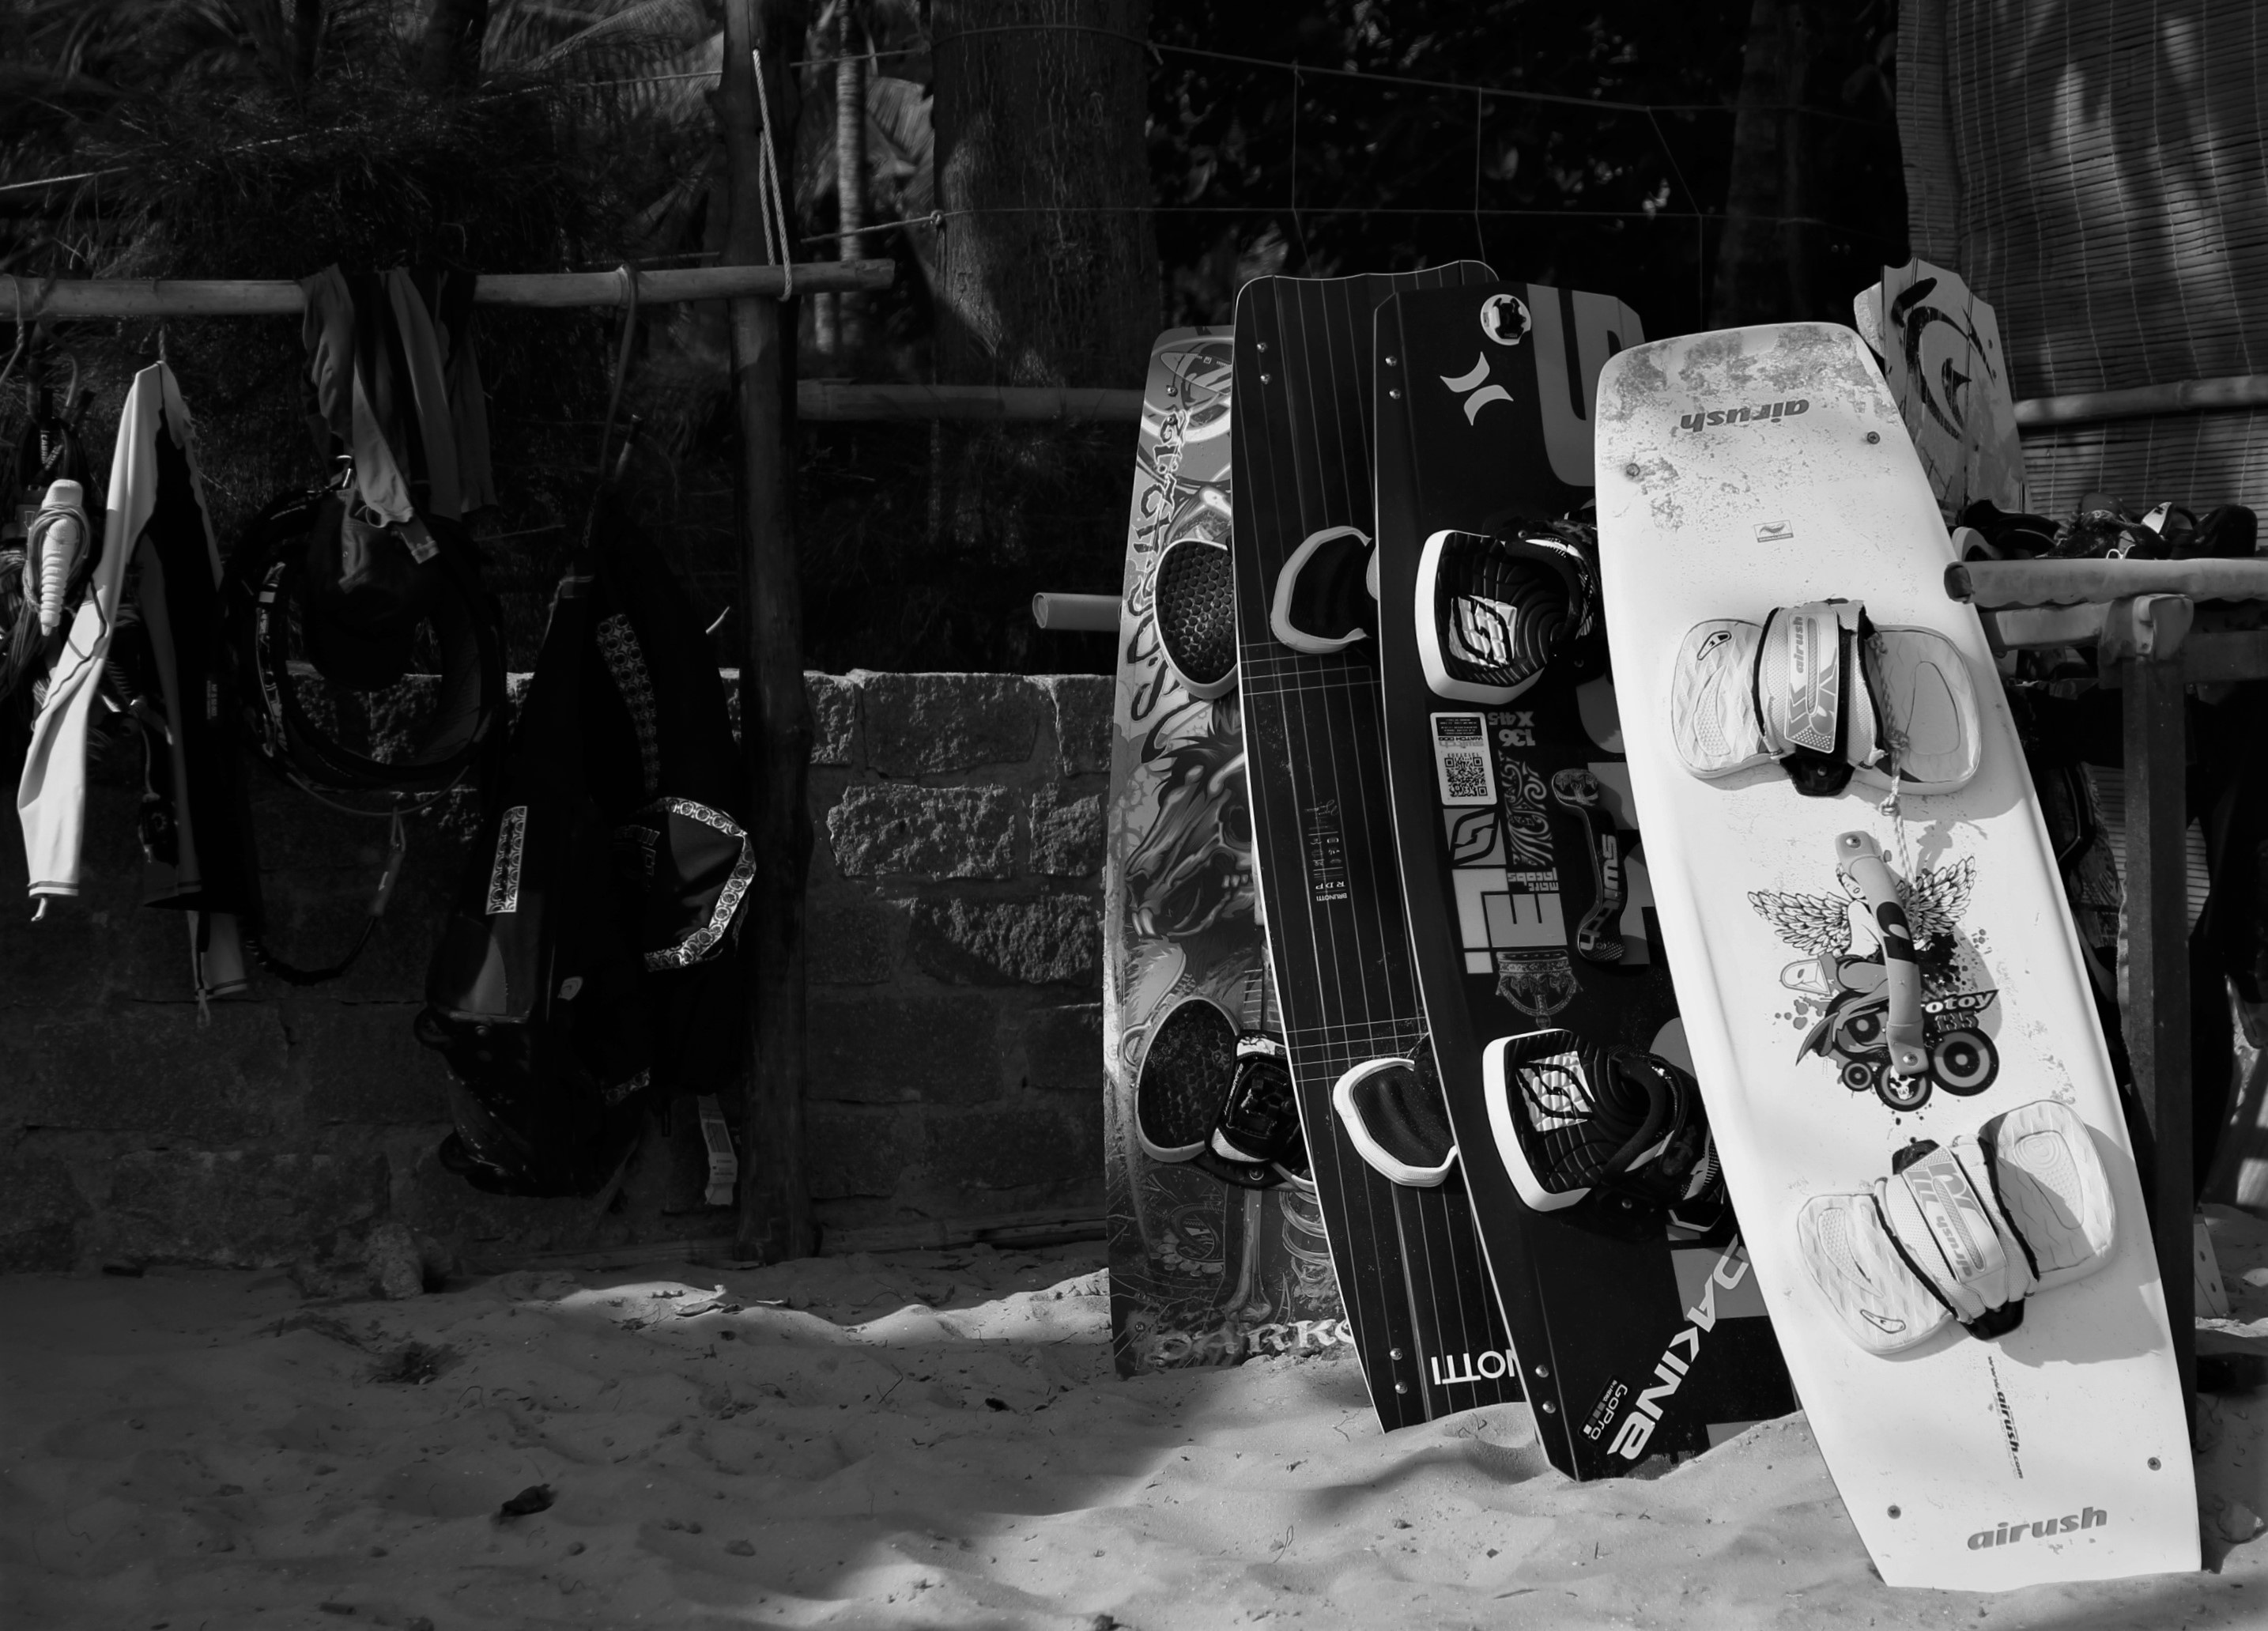
beach, black and white, road, white, street, photography, darkness, black, monochrome, infrastructure, photograph, snapshot, kite surfing, monochrome photography, film noir, single lens reflex camera, kite boards